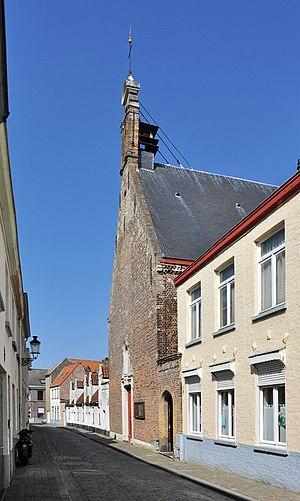
Bruges (Belgique)